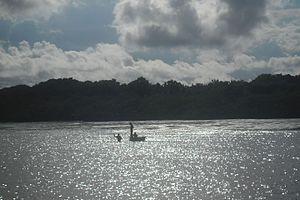
Cet article recense les zones humides du Brésil concernées par la convention de Ramsar.